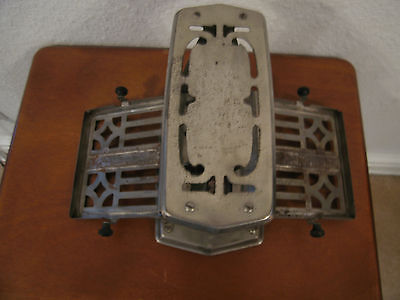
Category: toaster